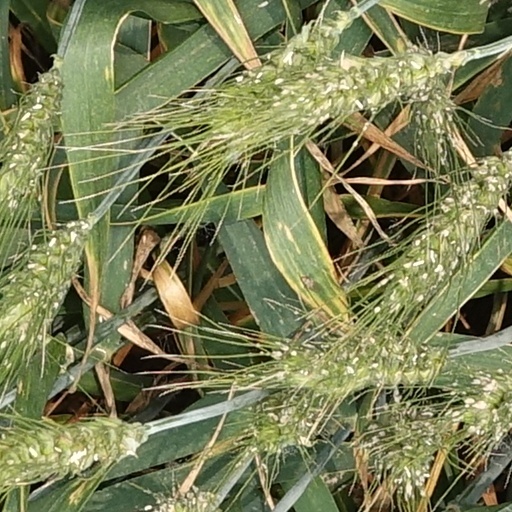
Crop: wheat